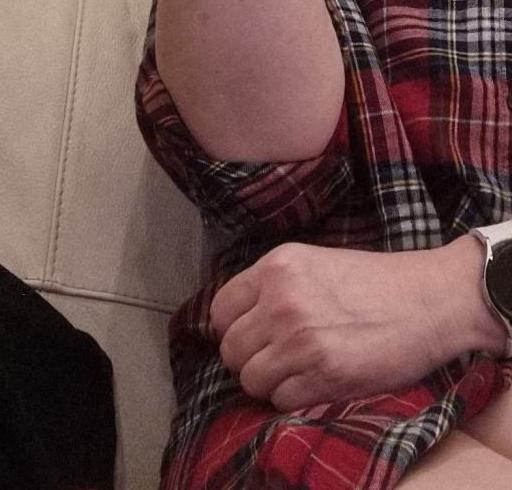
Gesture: no_gesture